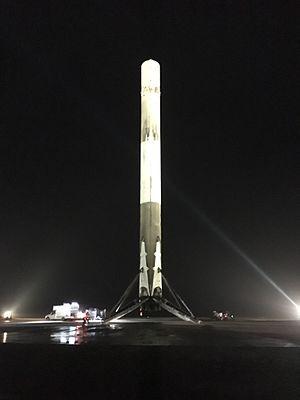
SpaceX, officiellement Space Exploration Technologies Corporation, est une entreprise américaine du domaine de l'astronautique et du vol spatial. Fondée le 6 mai 2002 par l'entrepreneur Elon Musk, il s'agit de l'un des deux prestataires privés à qui la National Aeronautics and Space Administration a confié un contrat de transport de fret vers la Station spatiale internationale dans le cadre du programme COTS. L'entreprise développe par ailleurs des projets d'exploration spatiale vers la Lune et Mars, et le programme Starlink d'accès à haut débit à Internet par satellites sur Terre.